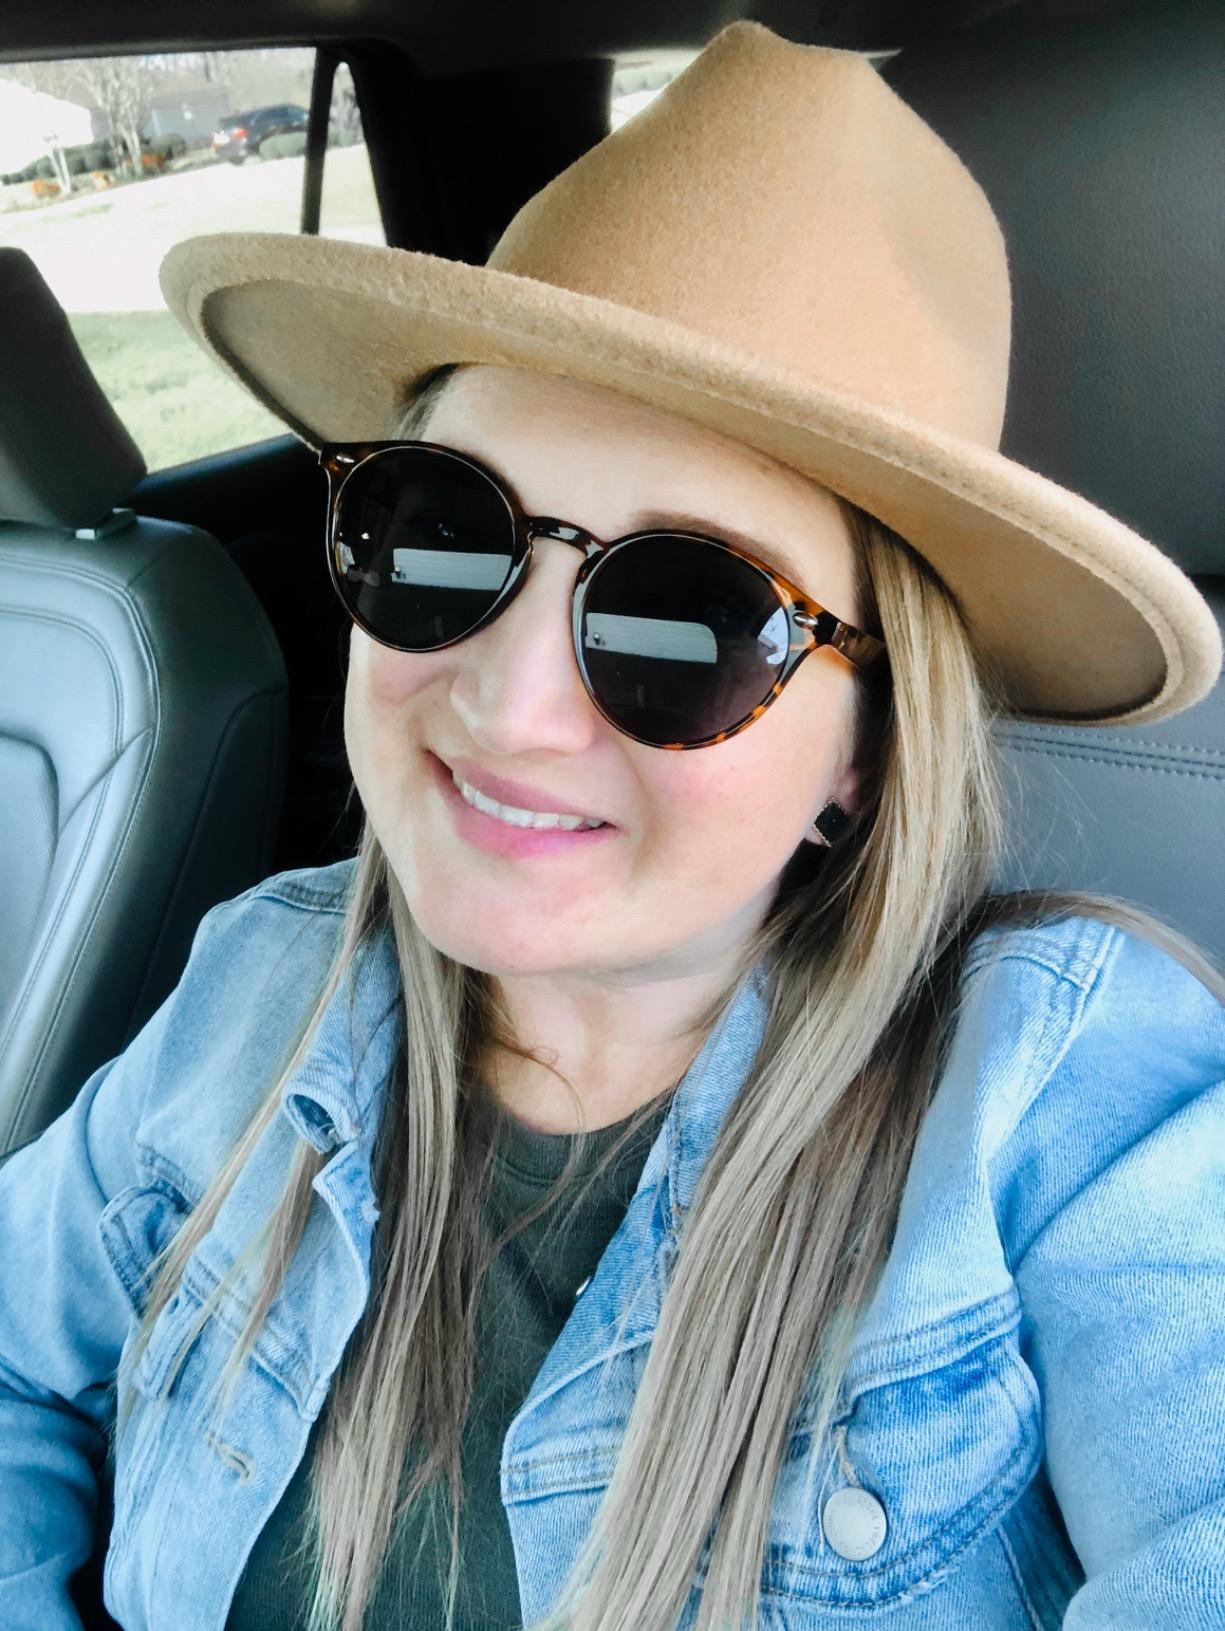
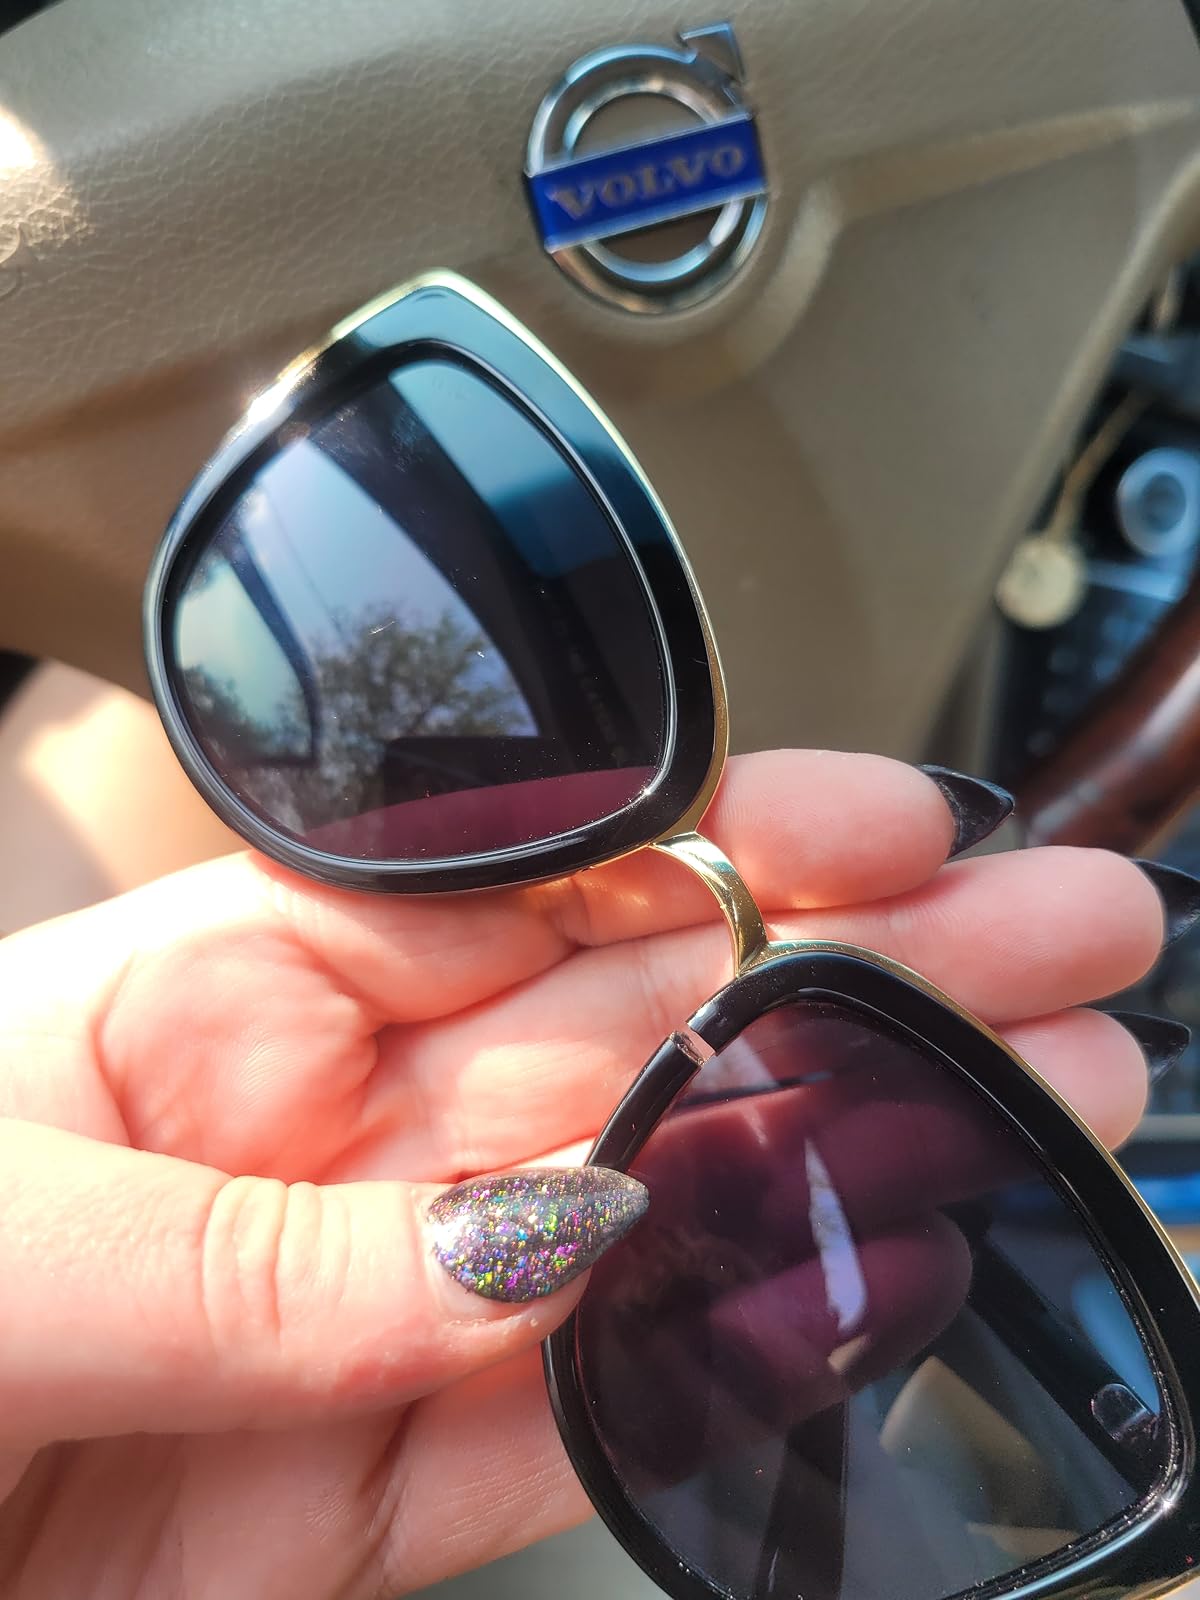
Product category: accessories_sunglasses
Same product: no